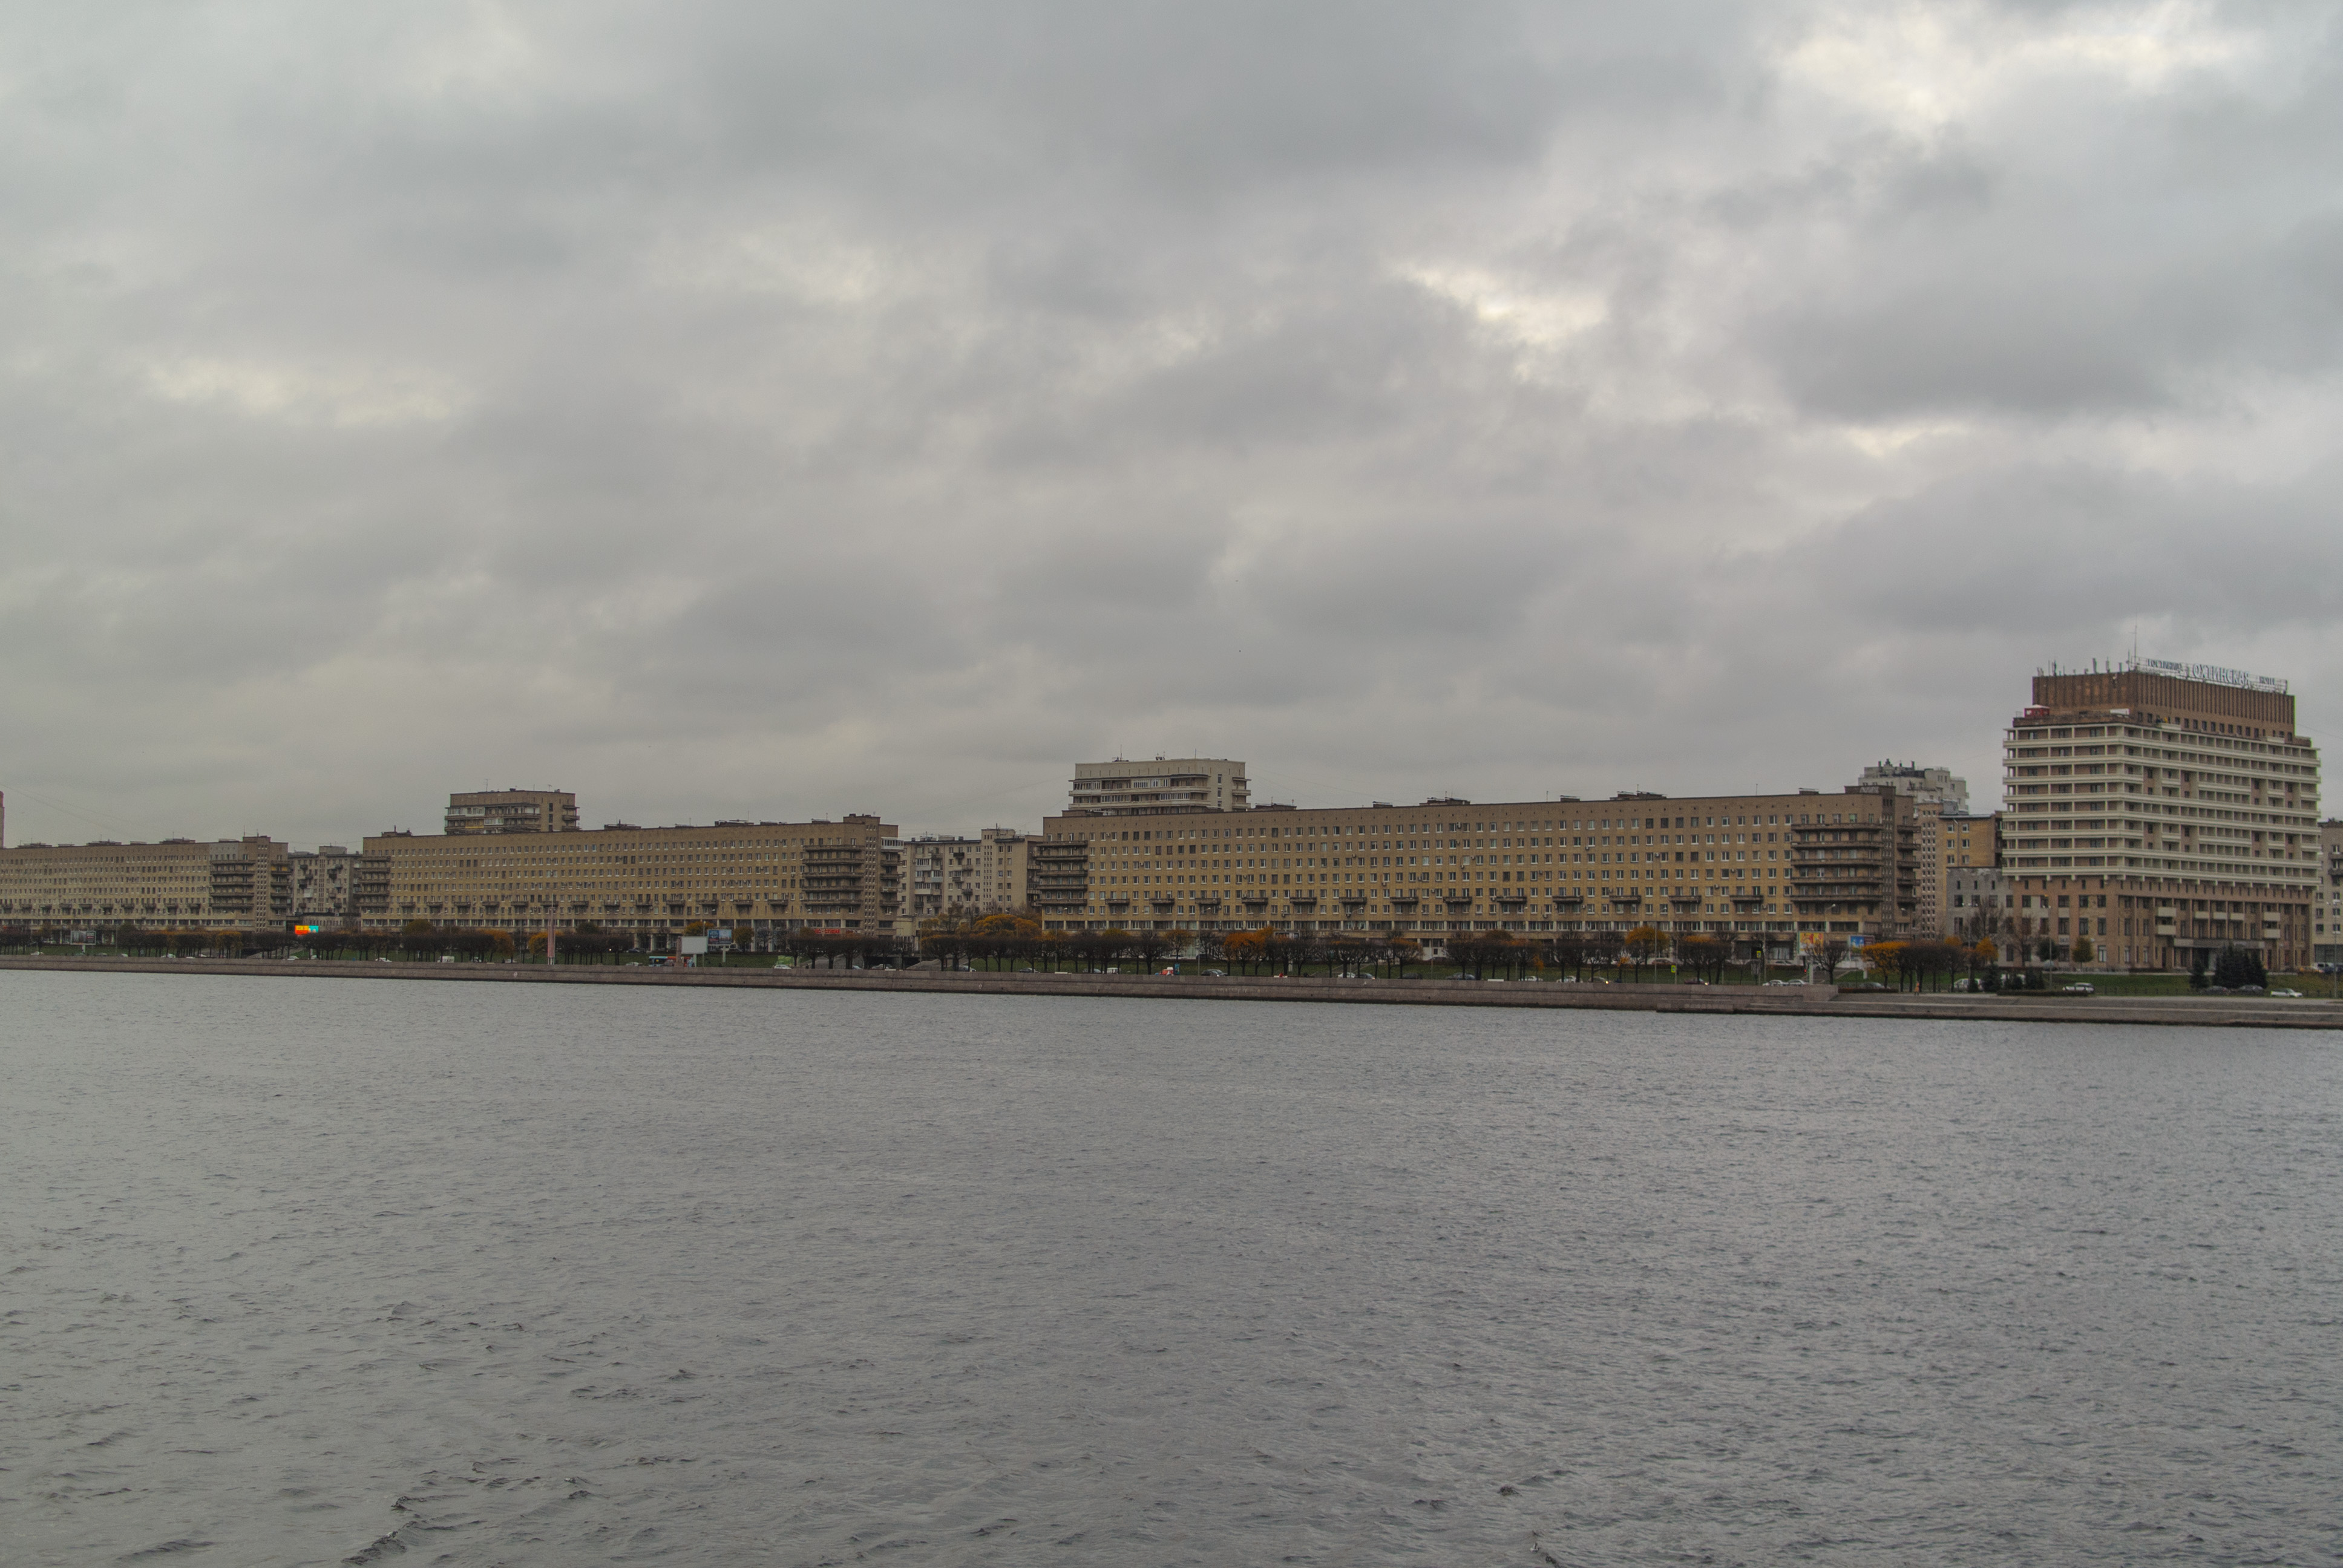
image, water, sky, city, river, cloud, waterway, daytime, human settlement, sea, skyline, urban area, metropolitan area, architecture, channel, calm, horizon, bank, ocean, tower block, building, meteorological phenomenon, metropolis, vacation, coast, reservoir, tourism